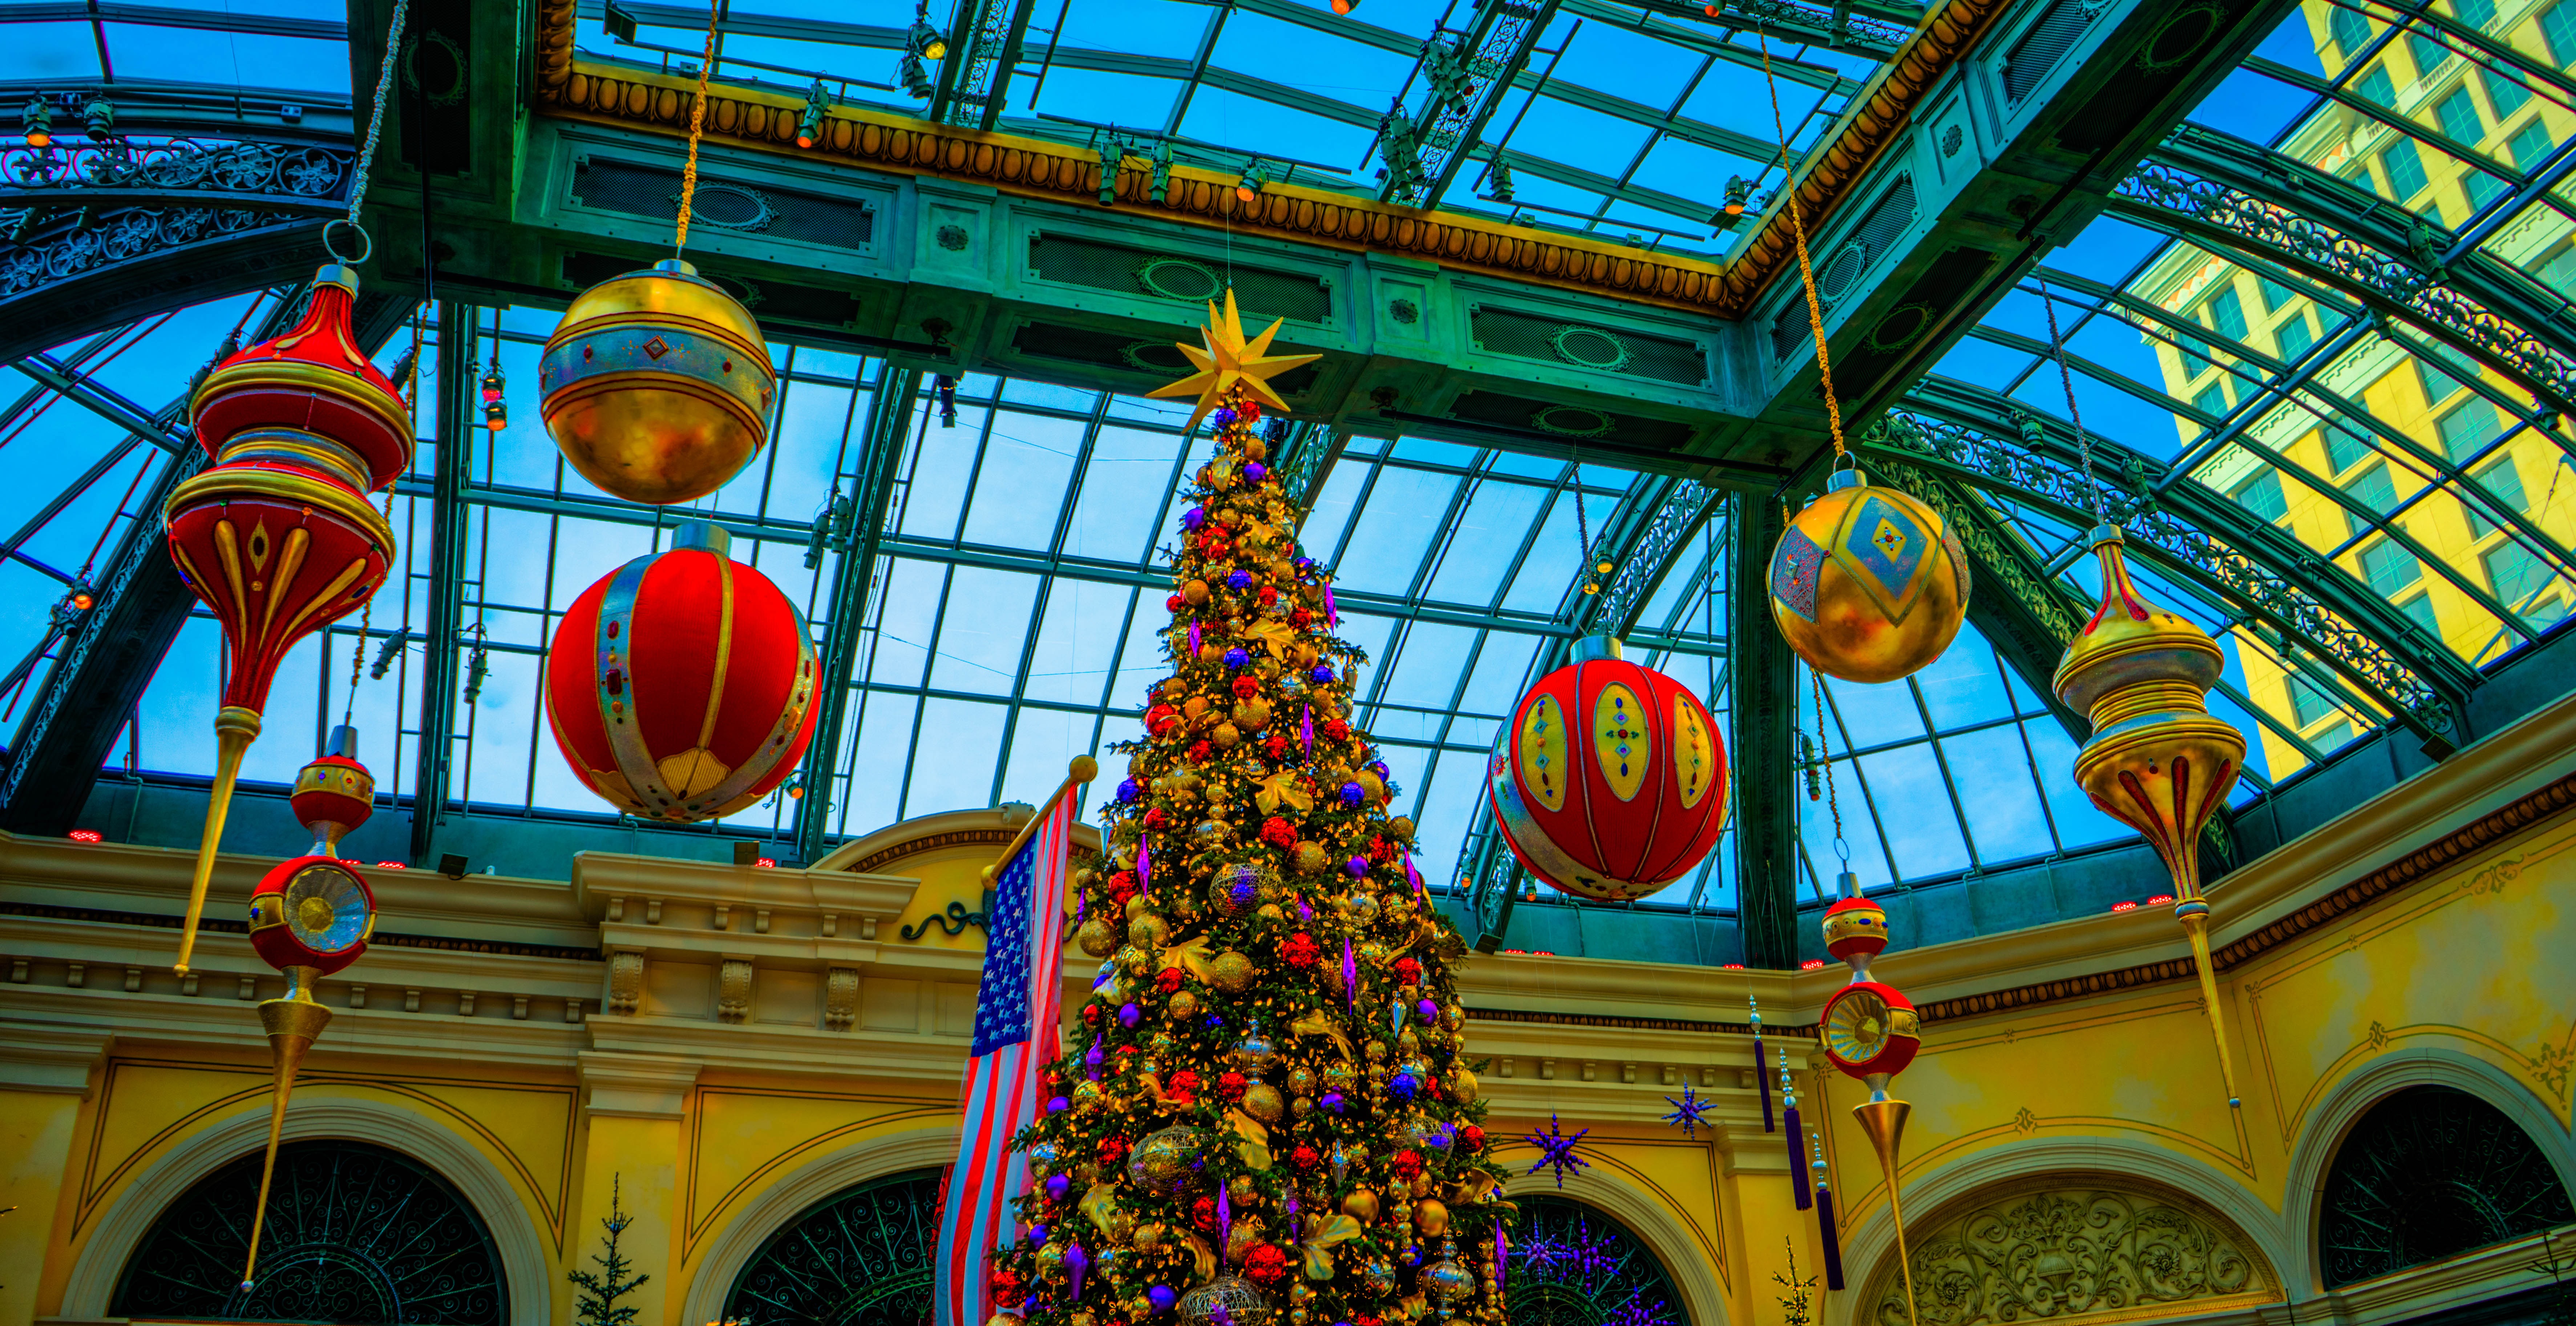
window, glass, building, city, travel, decoration, color, landmark, cathedral, christmas tree, place of worship, ornament, conservatory, hotel, bright, famous, nevada, bellagio, gambling, entertainment, las vegas